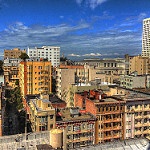
Label: buildings